Rudolf Bamler

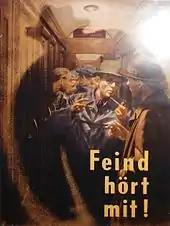
Operations security propaganda poster

Bamler was attached to the Abwehr as the head of section III (counterespionage) and here he helped to encourage closer co-operation with the Gestapo and Sicherheitsdienst (SD). This role also meant that Bamler maintained a network of informers across German society rivalled only by that of the SD. Although he had a difficult personal relationship with his superior Wilhelm Canaris the two co-operated closely in supporting Canaris' friend Francisco Franco during the Spanish Civil War.